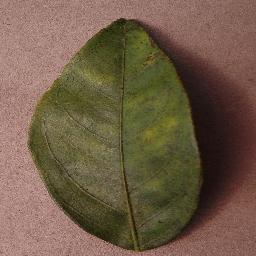
Label: Orange___Haunglongbing_(Citrus_greening)